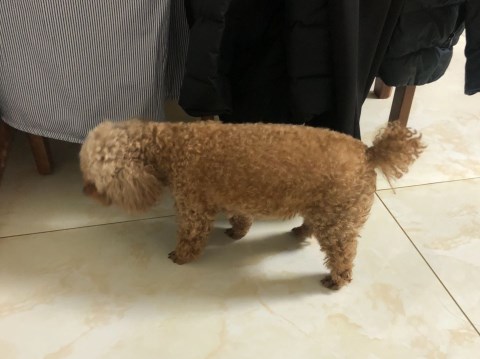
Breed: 7449-n000128-teddy